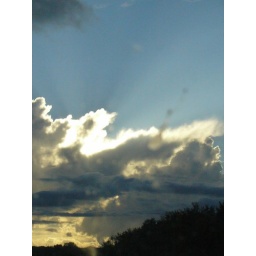
Crazy sky action in Quebec on the way home